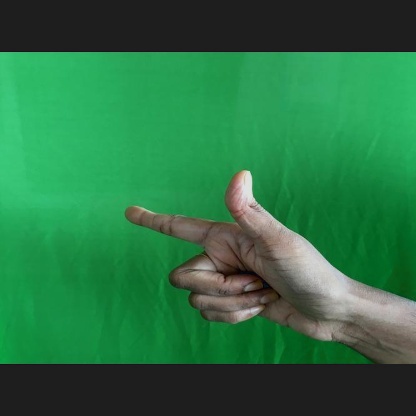
Mudra: Chandrakala